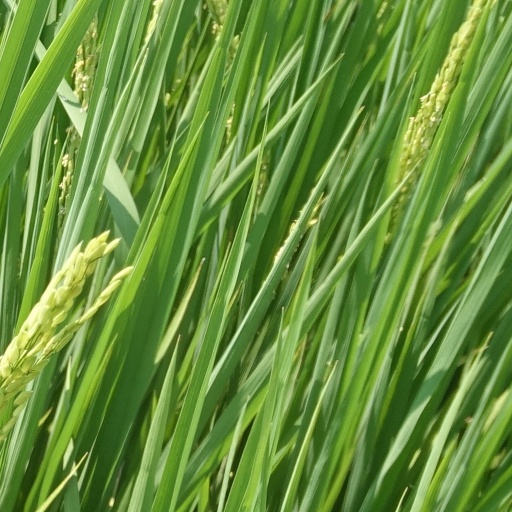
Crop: rice